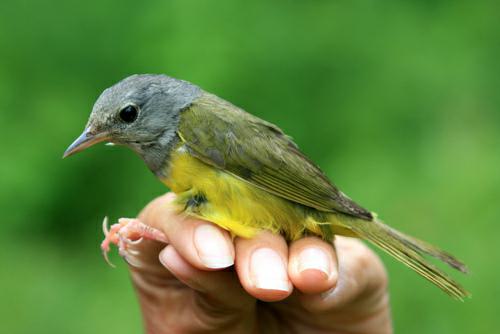
A photo of a mourning warbler